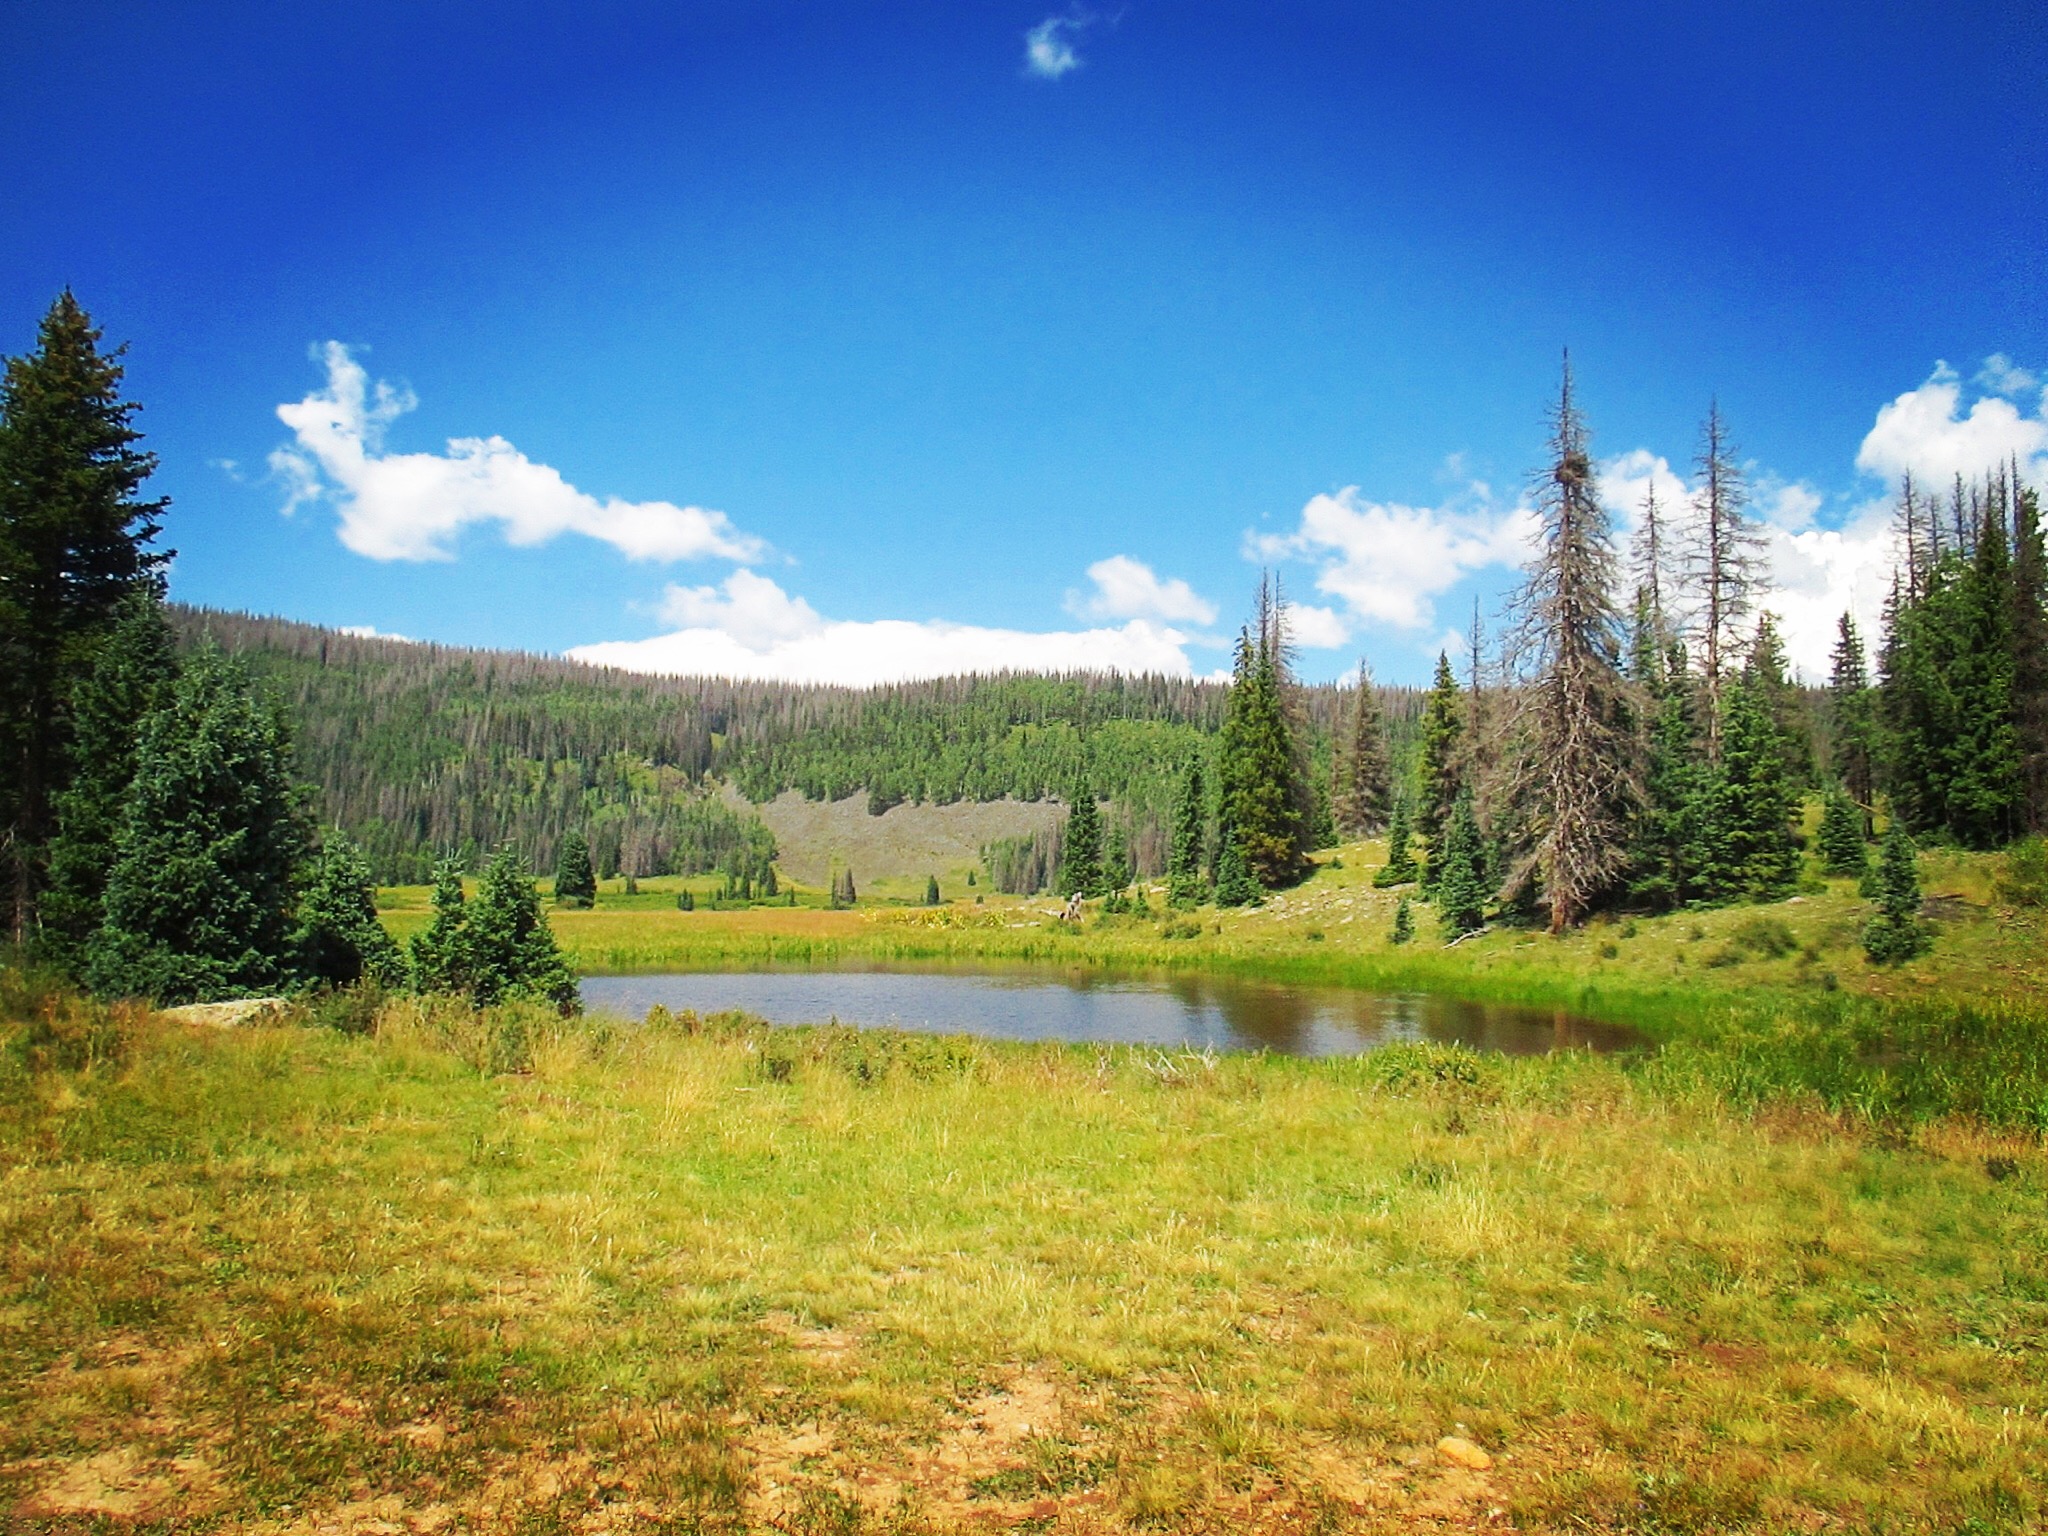
nature, natural landscape, wilderness, natural environment, mountain, sky, mountainous landforms, meadow, tree, nature reserve, biome, grassland, highland, forest, mountain range, lake, national park, landscape, cloud, land lot, grass, river, tropical and subtropical coniferous forests, pasture, plain, alps, bank, temperate coniferous forest, American larch, hill, plant, valley, ridge, fell, spruce fir forest, prairie, mount scenery, vacation, pond, wildflower, pine family, tundra